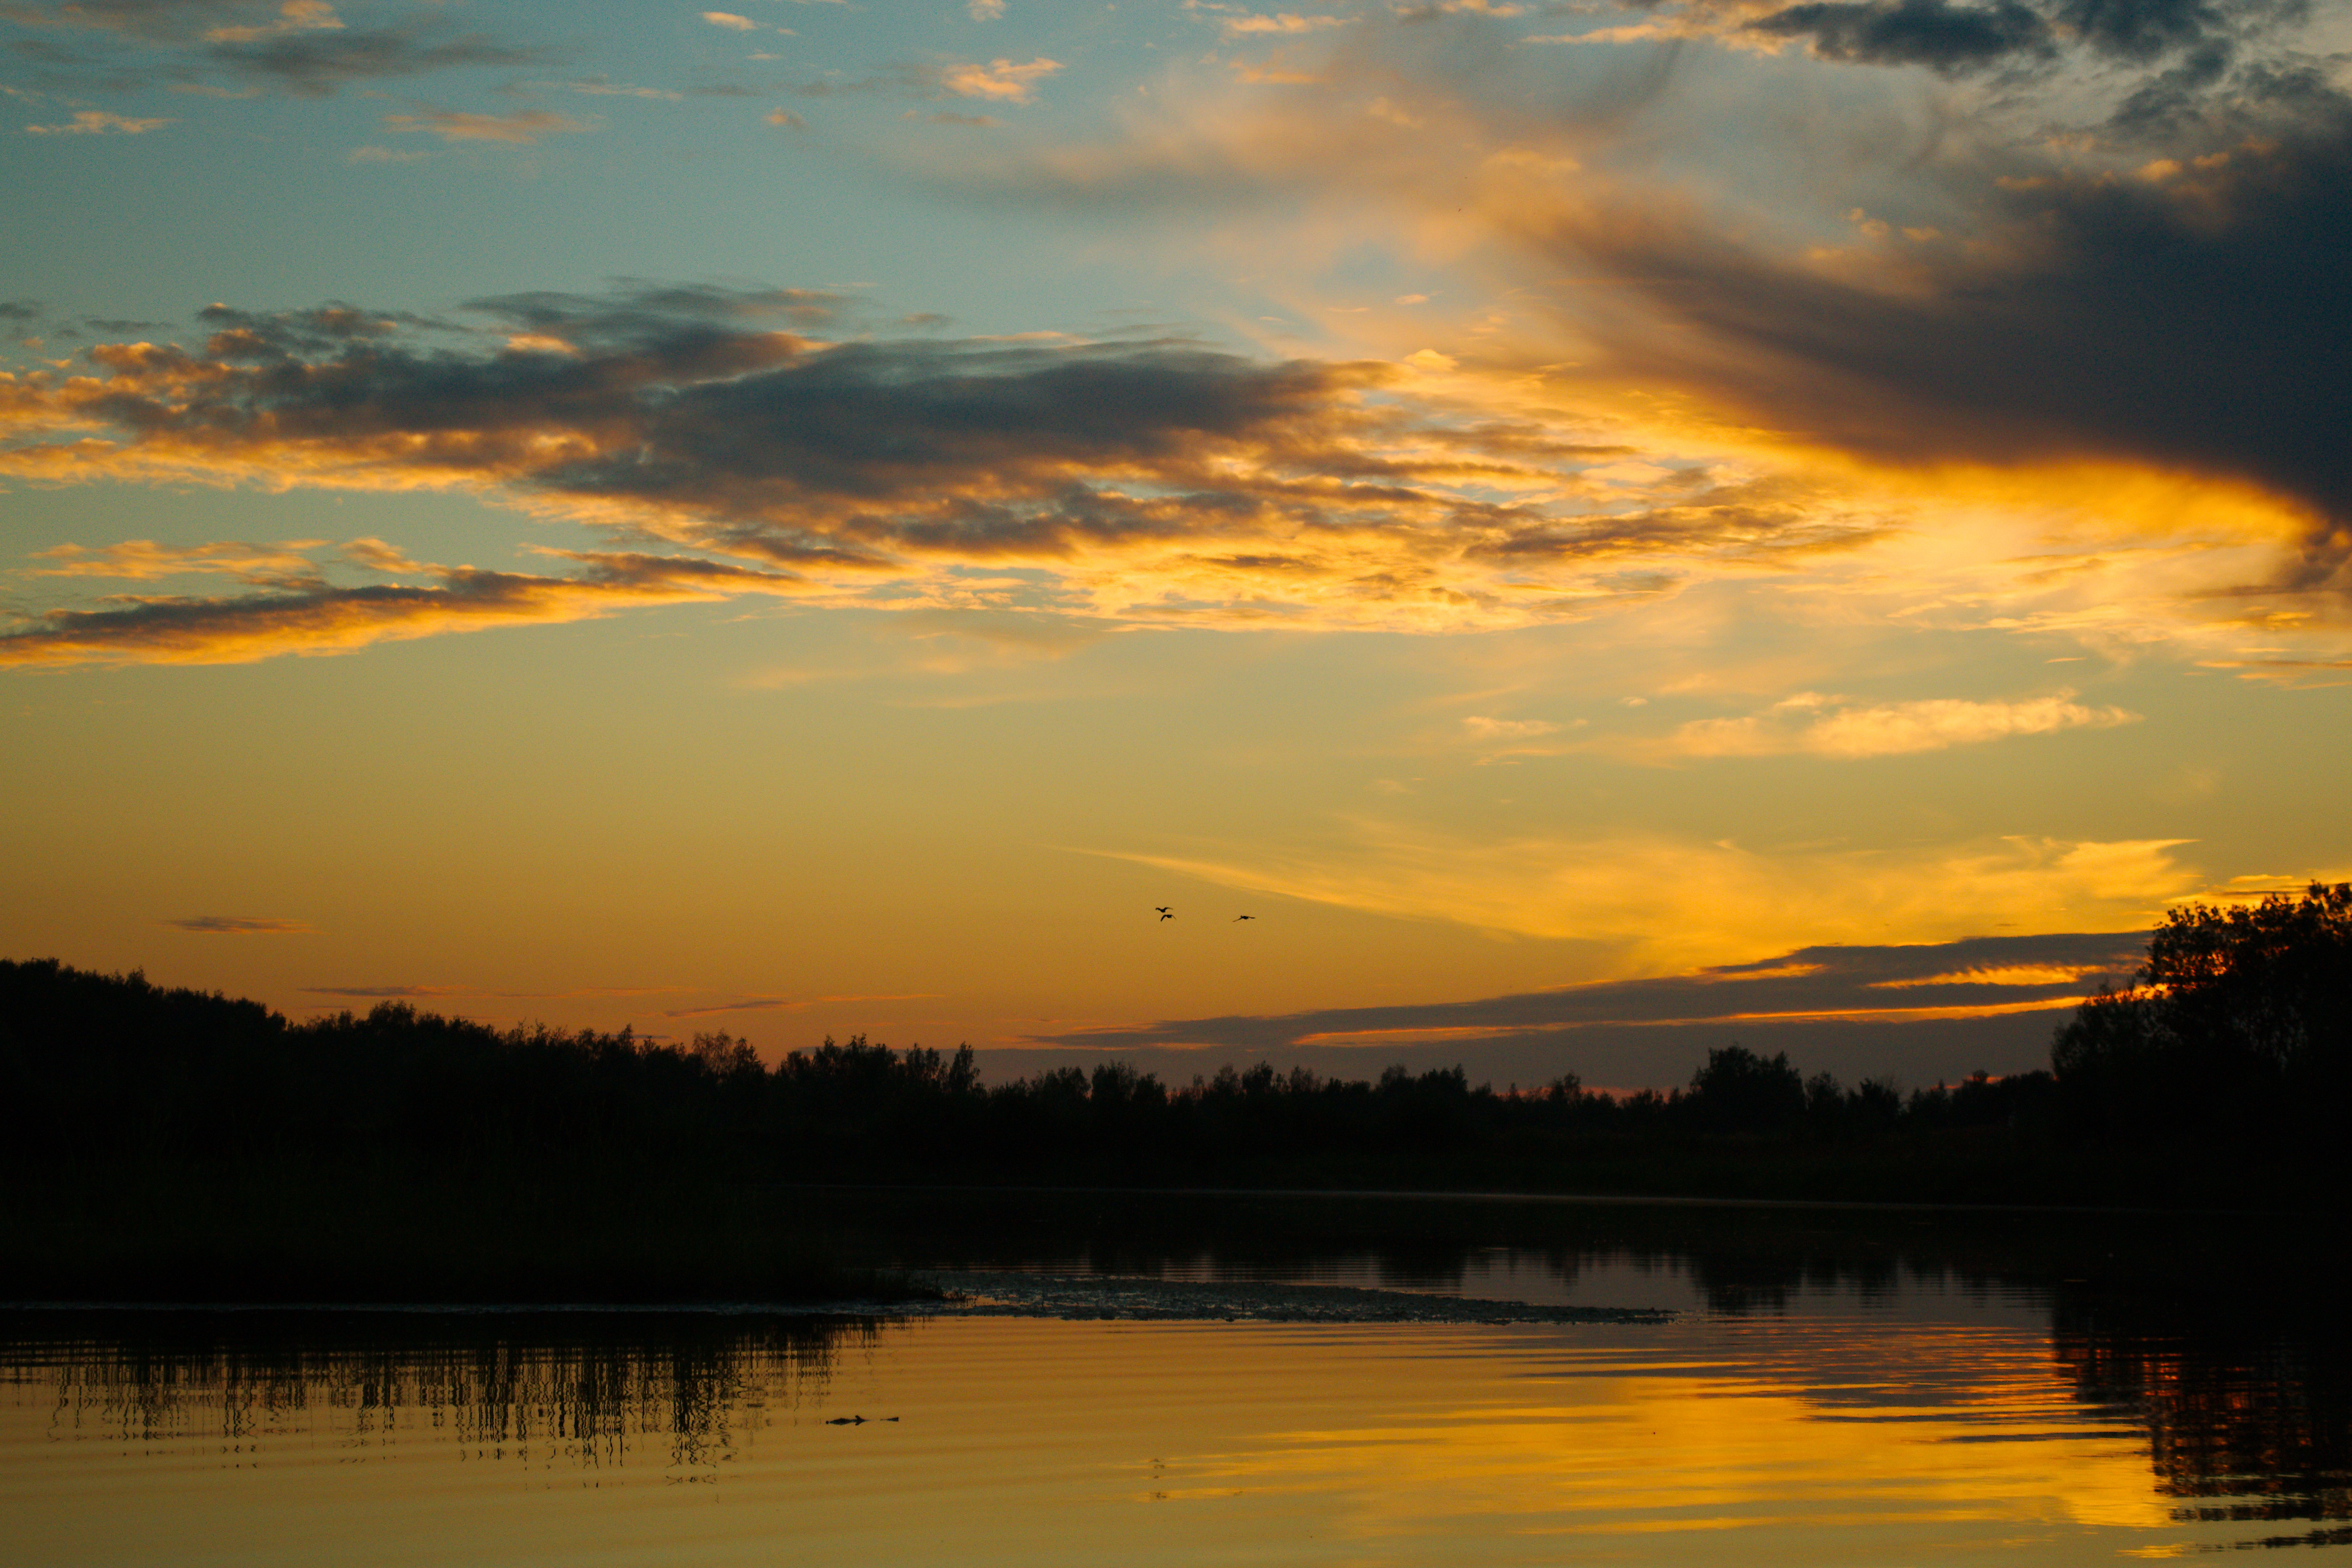
water, nature, cloud, sky, sun, sunrise, sunset, sunlight, morning, lake, dawn, river, dusk, evening, reflection, silence, loch, afterglow, red sky at morning